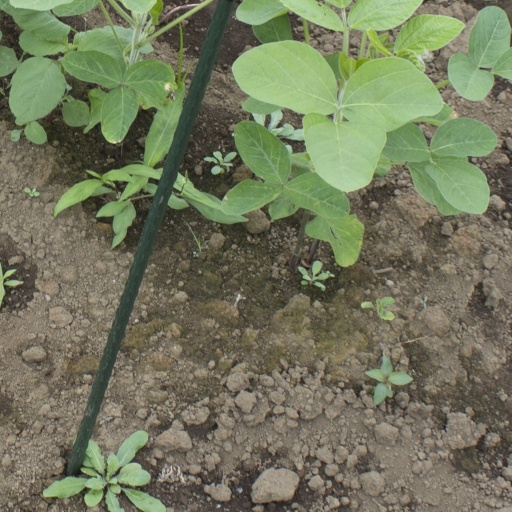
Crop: soybean